Lytton Hill

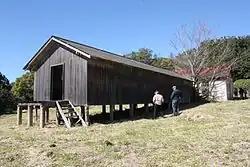
Signal receiver centre, Lytton Hill, 2012

Lytton Hill is a heritage-listed signal station via South Street, Lytton, City of Brisbane, Queensland, Australia. It was built from 1859 to . It is also known as Lytton Redoubt, Reformatory, and Signal Hill. It was added to the Queensland Heritage Register on 25 August 2000.